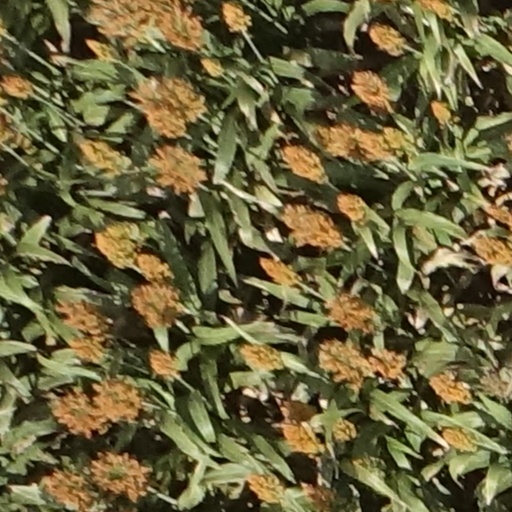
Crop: sorghum